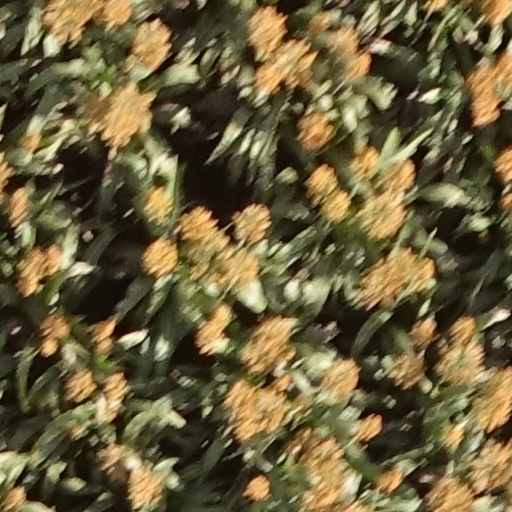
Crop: sorghum